The Monastery of Love

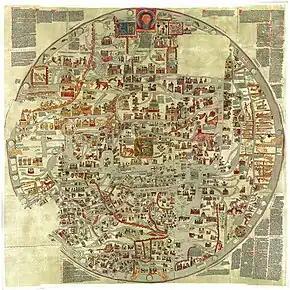
Area of the world known in the 14th century on the Ebstorf world map around 1300

Codex Dresden M 68 comes from Augsburg and was written in 1447 by Peter Grienninger in the East Swabian dialect. The manuscript has a total of 79 pages and contains 35 smaller poetic texts, such as fairy tales, prayers, love letters and "Minnereden", including the "Minnelehre" of Johann von Konstanz. "The monastery of Love" comprises 1866 verses in this manuscript. Of the surviving manuscripts, Codex Dresden M 68 is the most deficient. It contains numerous individual verses, some of which even impair the meaning, and has surplus plus verses, while at the same time rhyming couplets from the other manuscripts are missing. Peter Grienninger was not always sure of the spelling either: Grienninger gave the "Minnerede" the title "De monte feneris agitur hit", which was corrected to "De monte feneris agitur hic" (translation: "This is about the Venusberg"). The manuscript is now kept in the Saxon State and University Library Dresden.